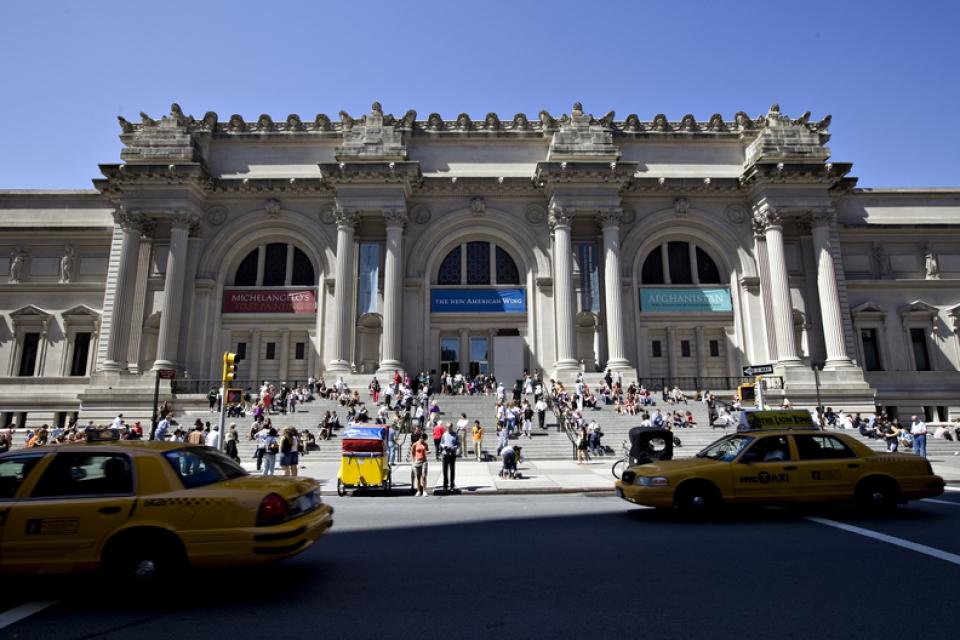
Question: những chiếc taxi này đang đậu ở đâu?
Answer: ở trước một tòa nhà